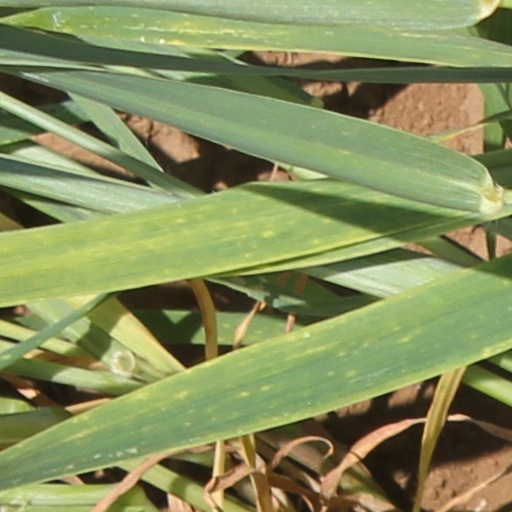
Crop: wheat